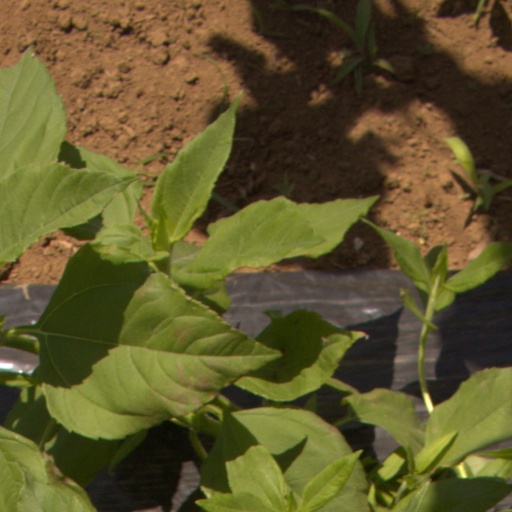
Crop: Jerusalem artichoke